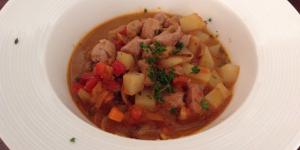
estofado de ternera con patatas